PTC Punjabi Film Awards 2019

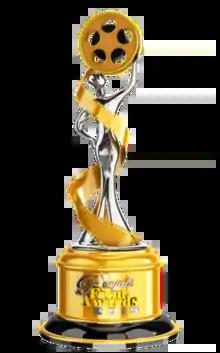
Trophy

The 9th PTC Punjabi Film Awards ceremony, presented by PTC Punjabi, honored the best Punjabi films of 2018, and took place at JLPL Ground, Mohali on 16 March 2019. The ceremony is conducted by Sonu Sood, Divya Dutta, Manish Paul, Gavy Chahal and Gurnam Bhullar.